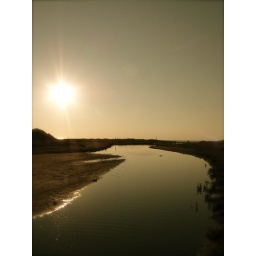
Sun setting over a very dirty lake in the dunes near Ouddorp.